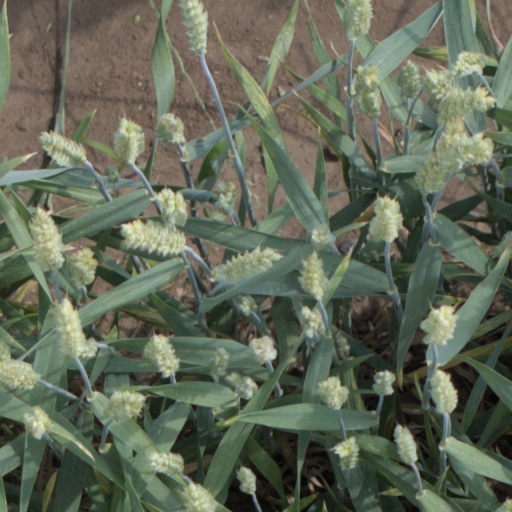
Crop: wheat